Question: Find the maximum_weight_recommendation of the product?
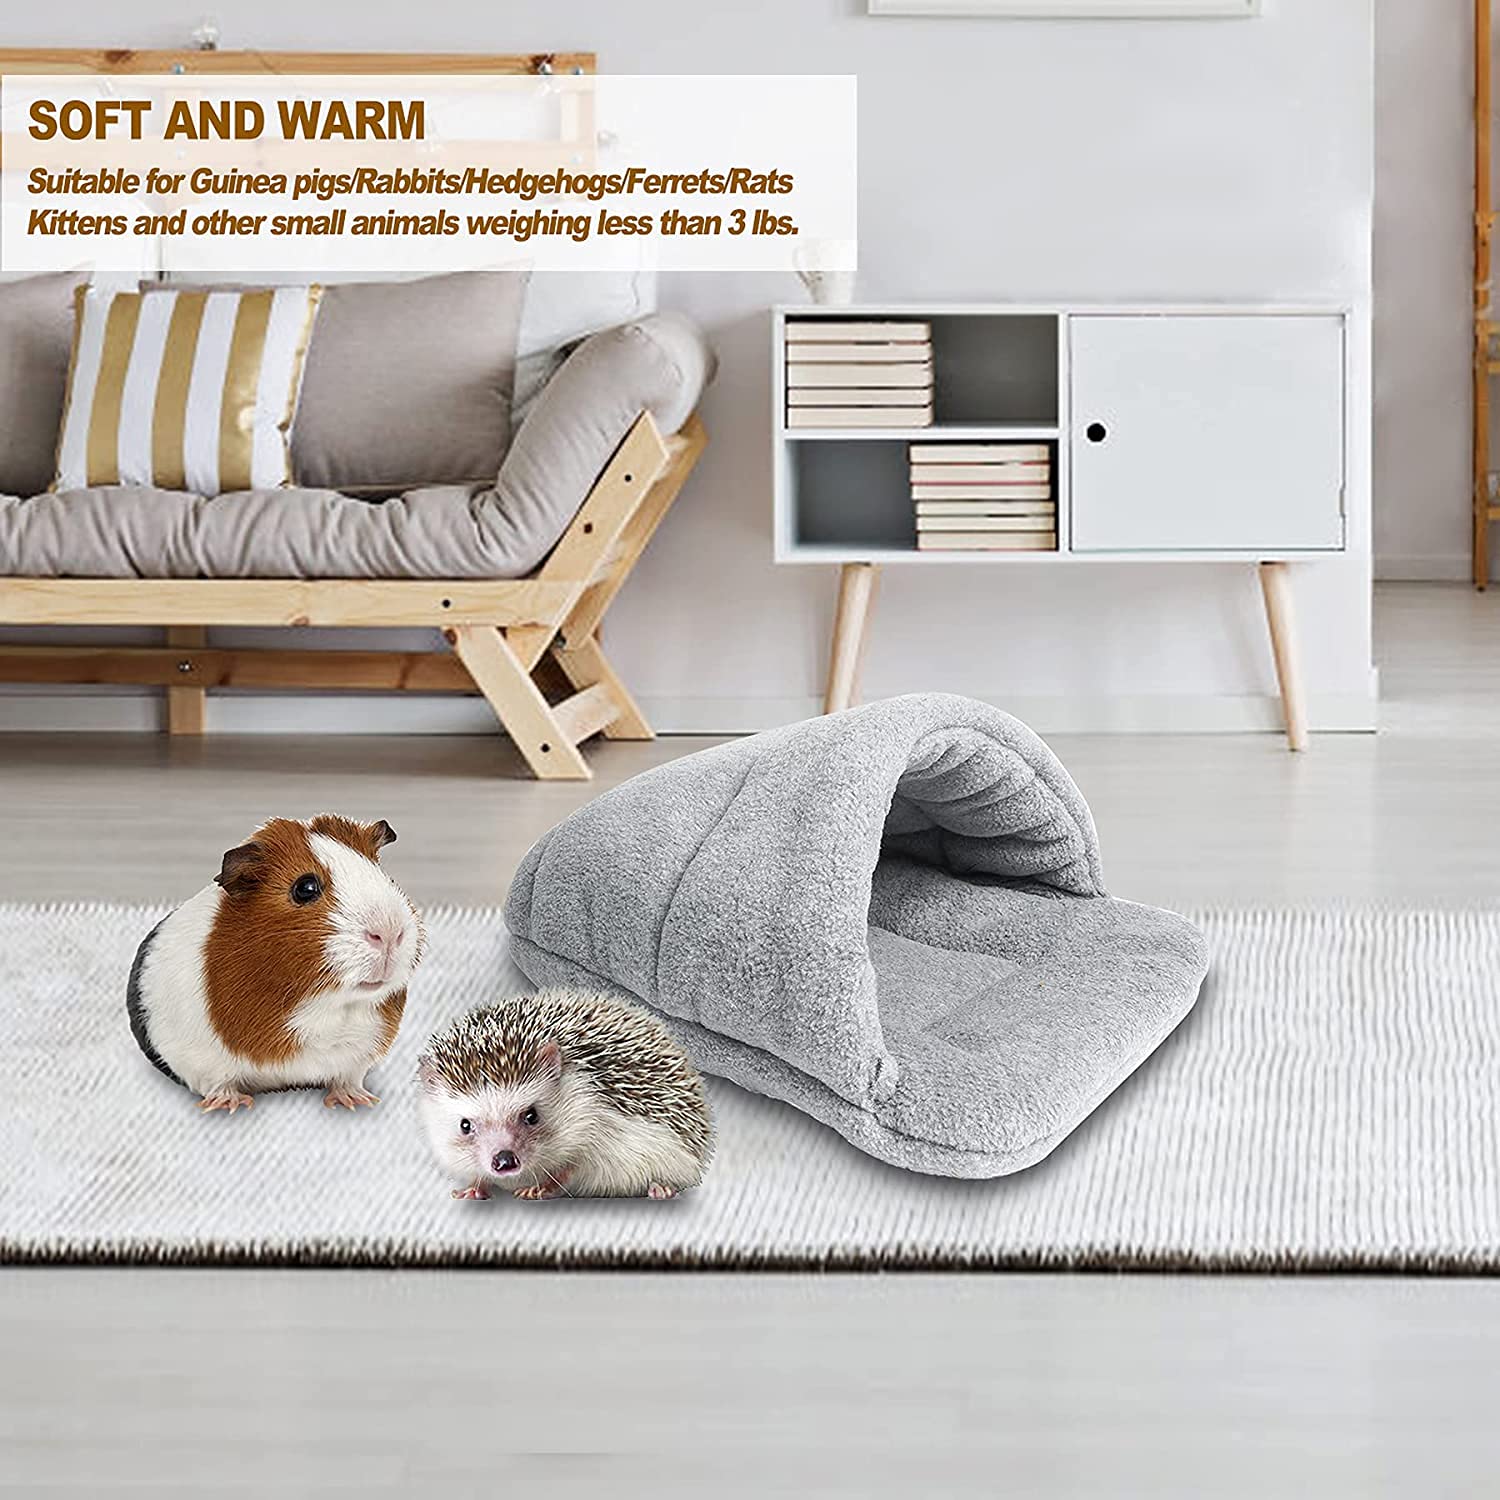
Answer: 3 pound